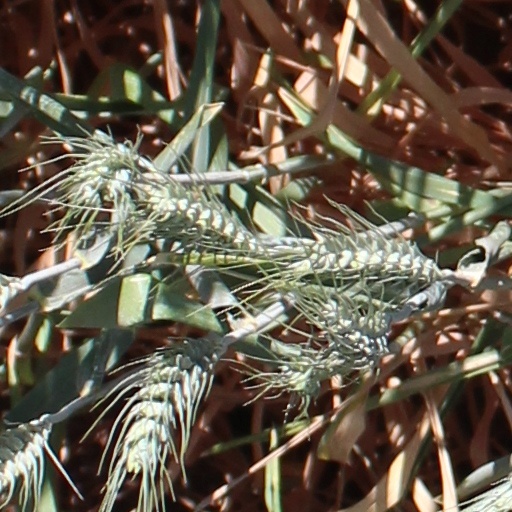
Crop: wheat